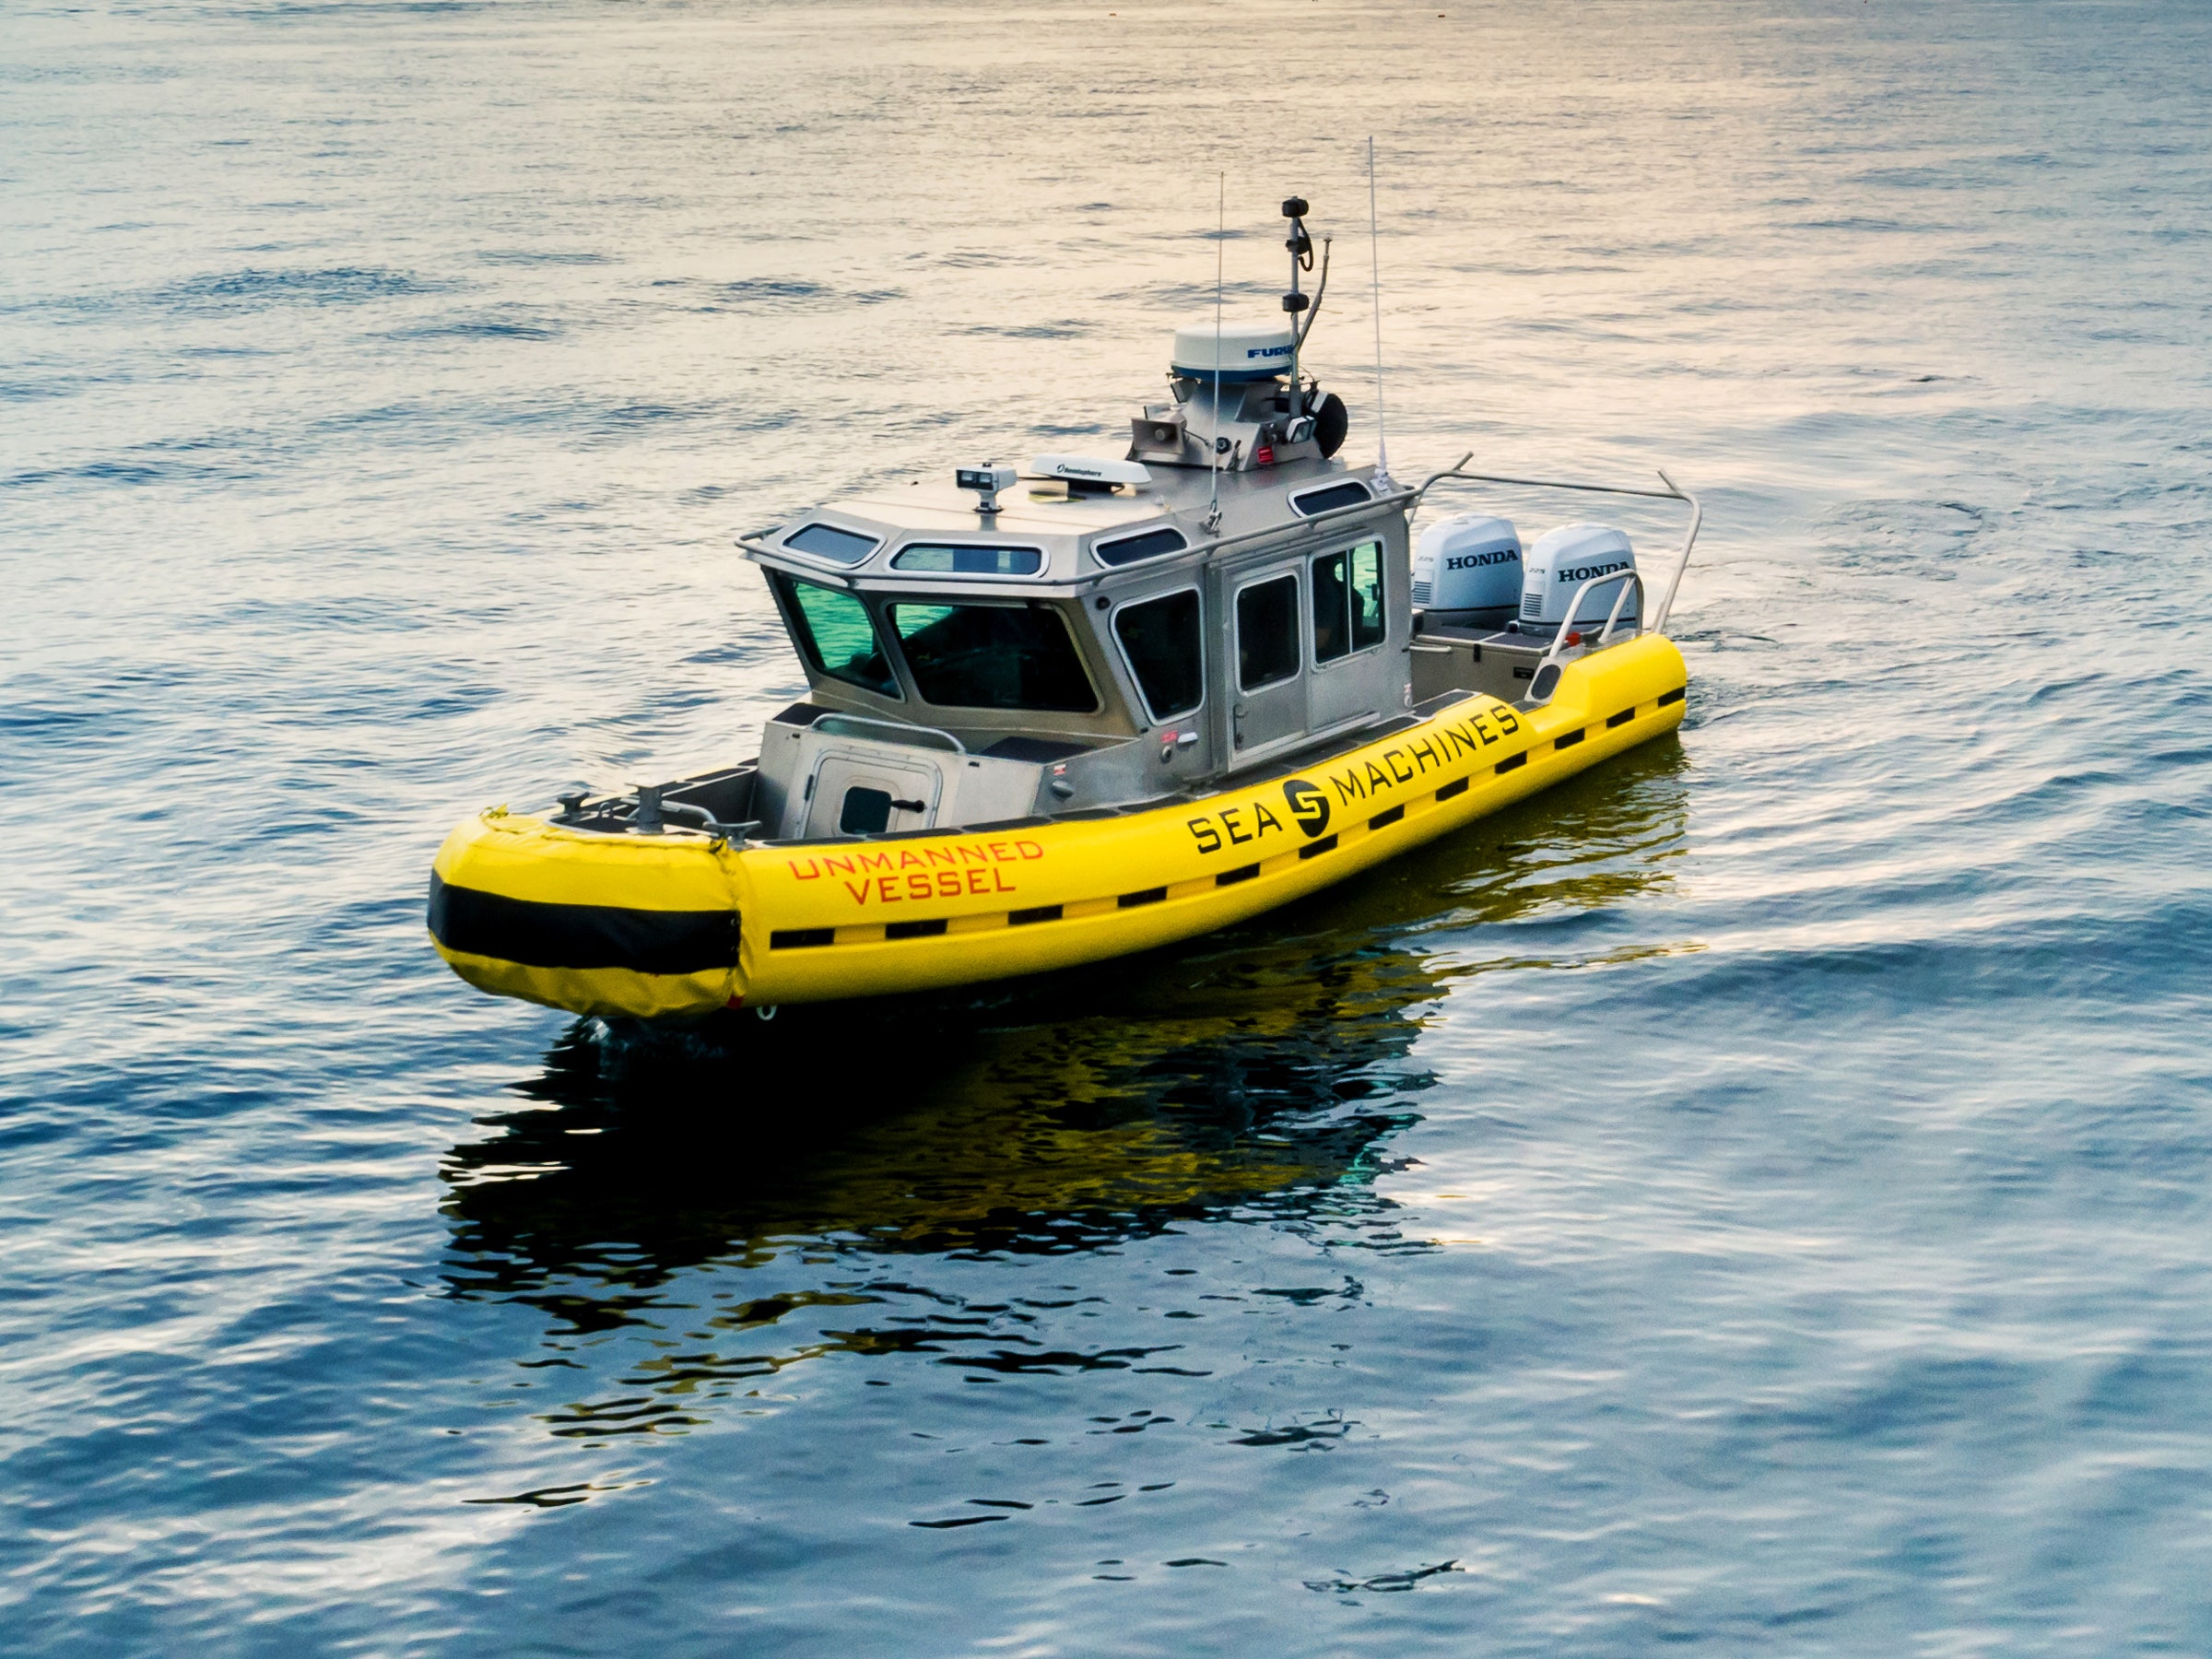
Vehicle type: Ships